St Joseph Engineering College

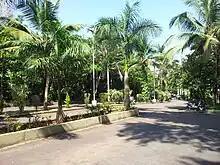
The Main Entrance

St Joseph Engineering College campus is located at Vamanjoor to the east of Mangalore City centre, which is well connected by train, road and air. City and service buses run every five minutes from the city centre to the college campus along the National Highway towards Moodbidri via Kulshekar. There are three academic blocks in the college, which house all the departments.